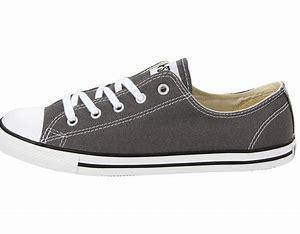
Brand: Converse
Model: Chuck Taylor All Star Ox